Takeshi Watanabe (civil servant)

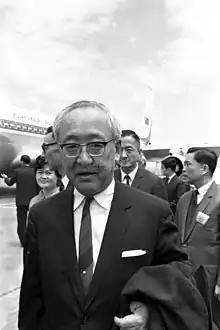
Watanabe arriving in Taiwan (1970)

Viscount was a Japanese bureaucrat and the first President of the Asian Development Bank (ADB). He was in office from 24 November 1966 to 24 November 1972.